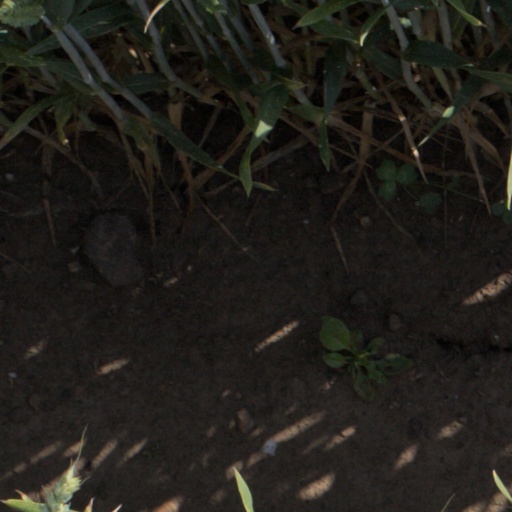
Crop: wheat